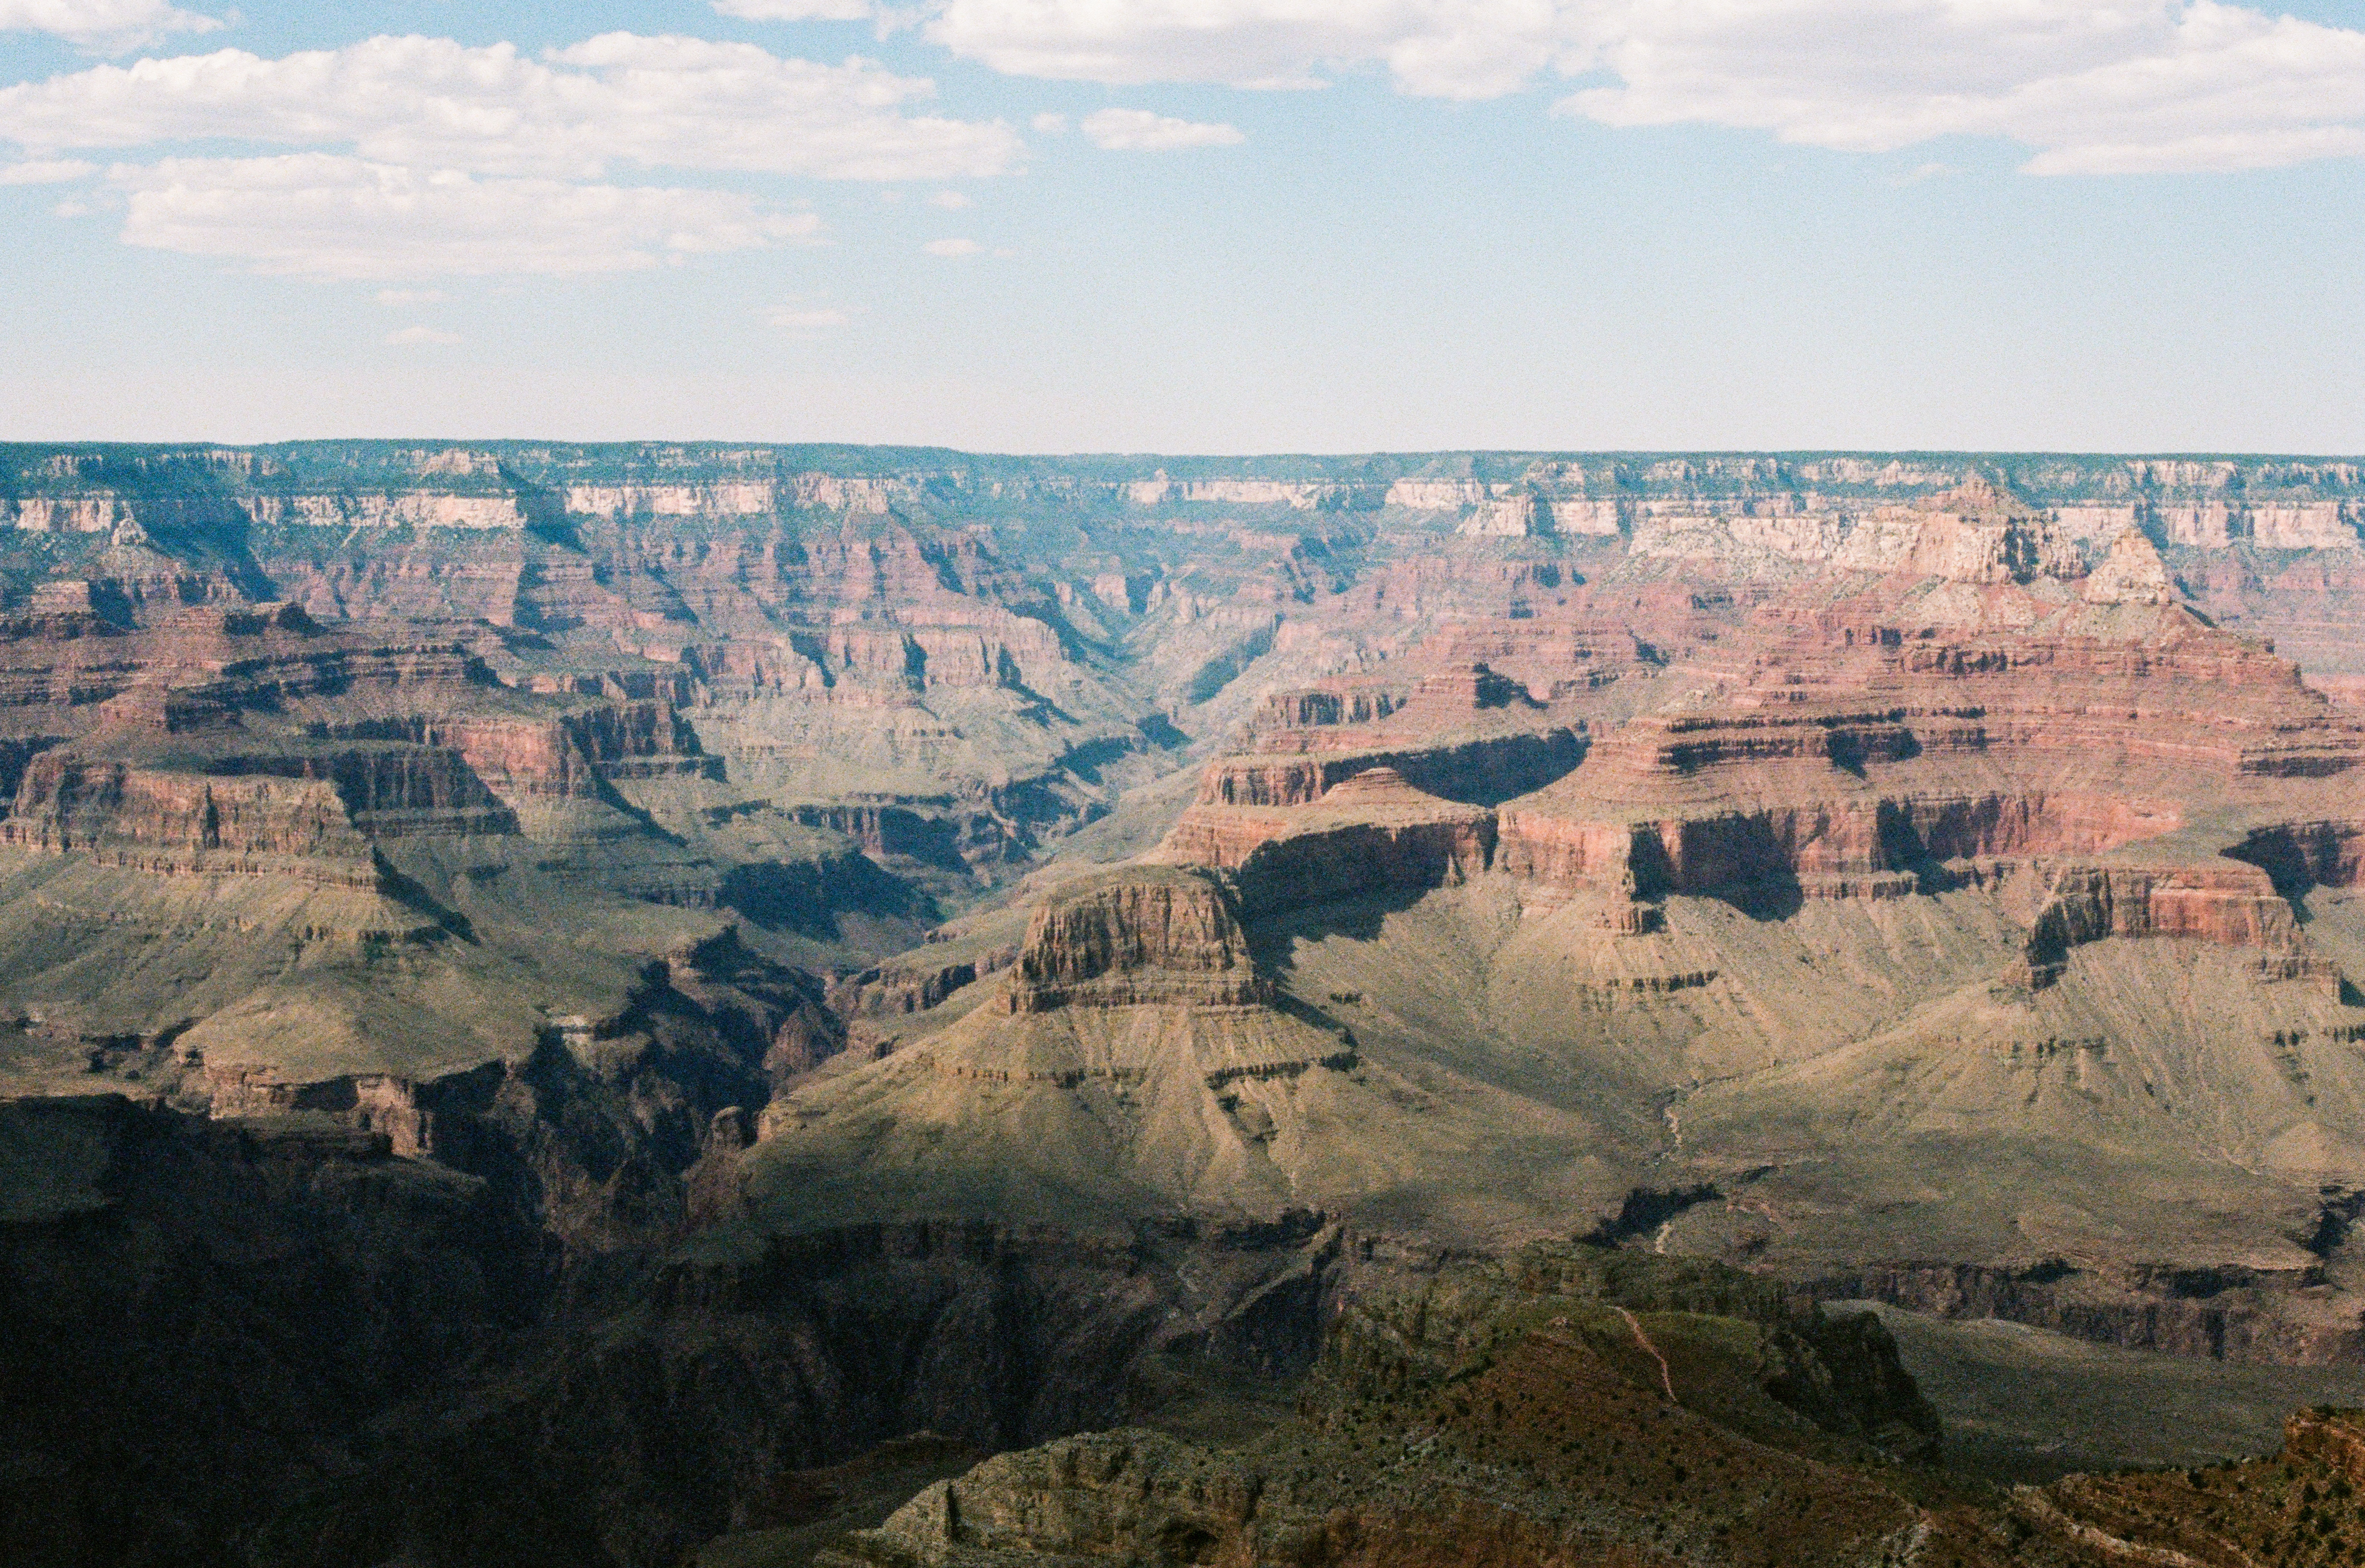
landscape, rock, horizon, mountain, cloud, sky, formation, cliff, canyon, national park, geology, badlands, plateau, escarpment, depression, fault, ecoregion, shrubland